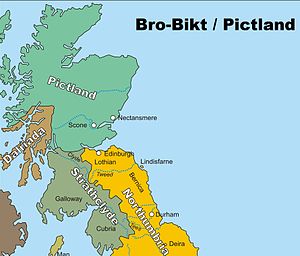
Piktere
Pikternes område omkring 800
Pikterne var et keltisk folkeslag, der udgjorde et samfund i områder af dagens Skotland i perioden fra ca. 200 til ca. 850.